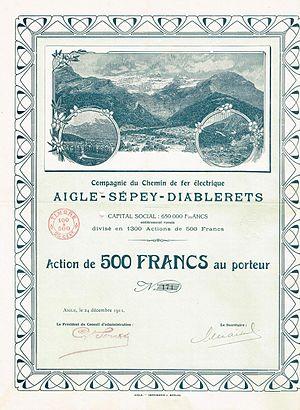
La ligne 126 Aigle-Sépey-Diablerets est une ligne de chemin de fer longue de 23 km, à voie unique à écartement métrique, reliant la gare d'Aigle aux Diablerets via Le Sépey dans le canton de Vaud en Suisse ainsi qu'une ancienne entreprise ferroviaire.